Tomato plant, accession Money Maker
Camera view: tilt-top (135 deg); turntable rotation: 210 degrees
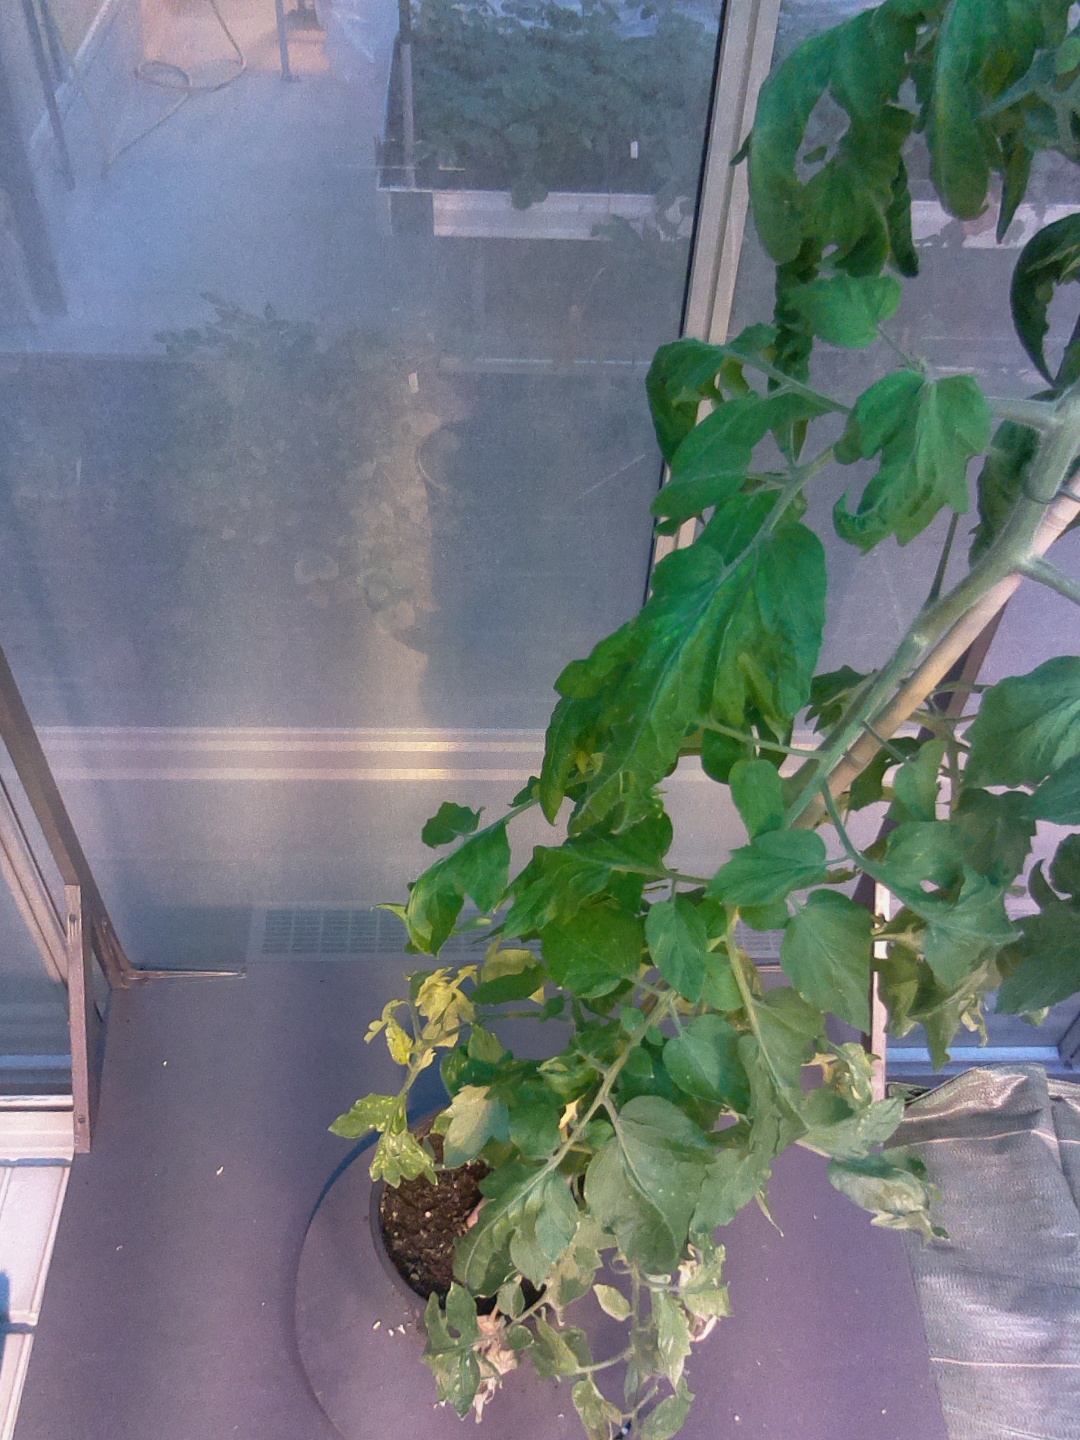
BBCH growth stage 70: Fruits at the main stem or branches visibles